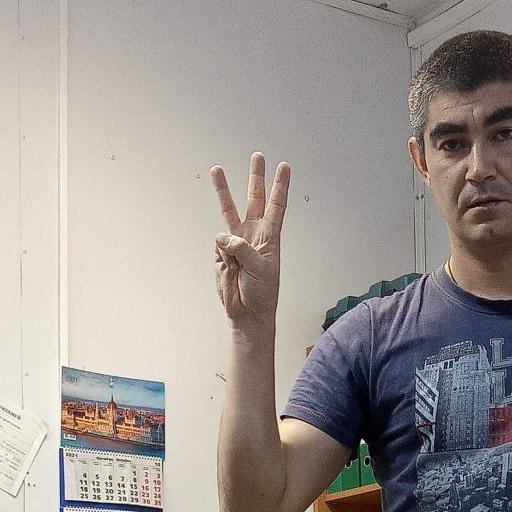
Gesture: three